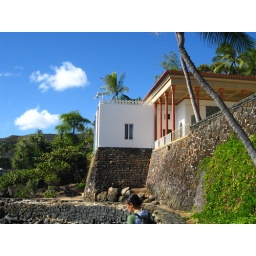
cool house by the beach